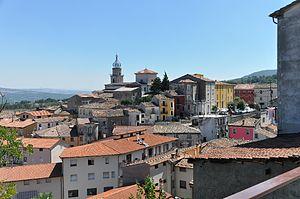
L'association I Borghi più belli d'Italia est née en mars 2001 sous l'impulsion de Conseil du tourisme de l'ANCI.